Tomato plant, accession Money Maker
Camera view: horizontal (90 deg, fisheye); turntable rotation: 30 degrees
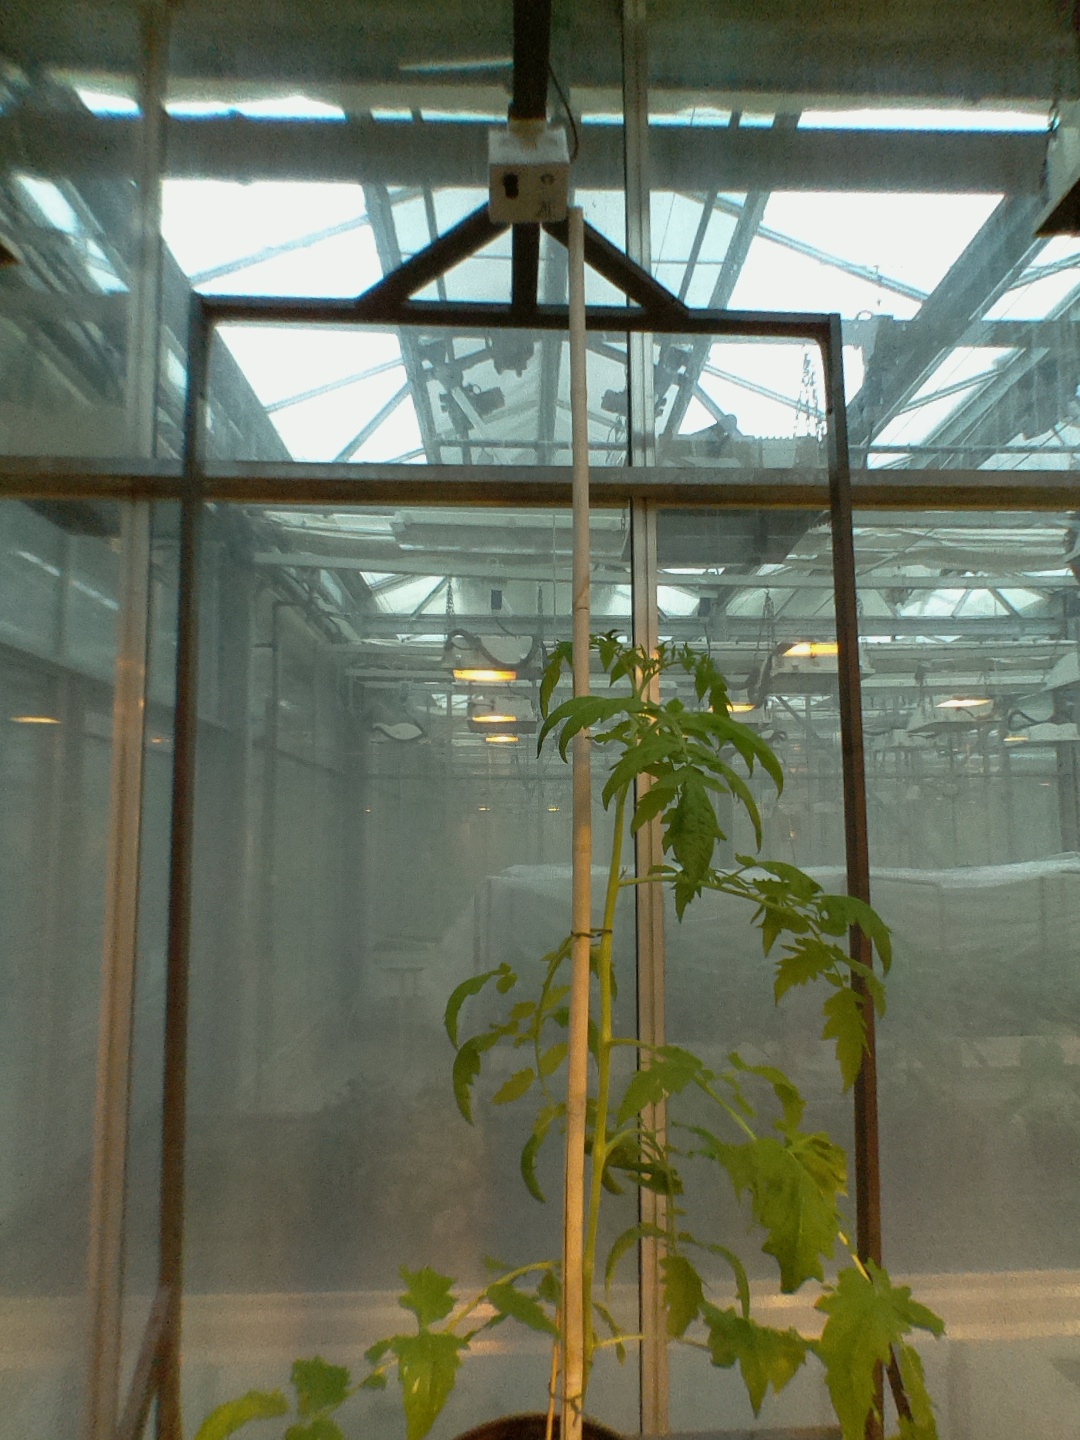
BBCH growth stage 51: First inflorence visible, visible closed flower bud